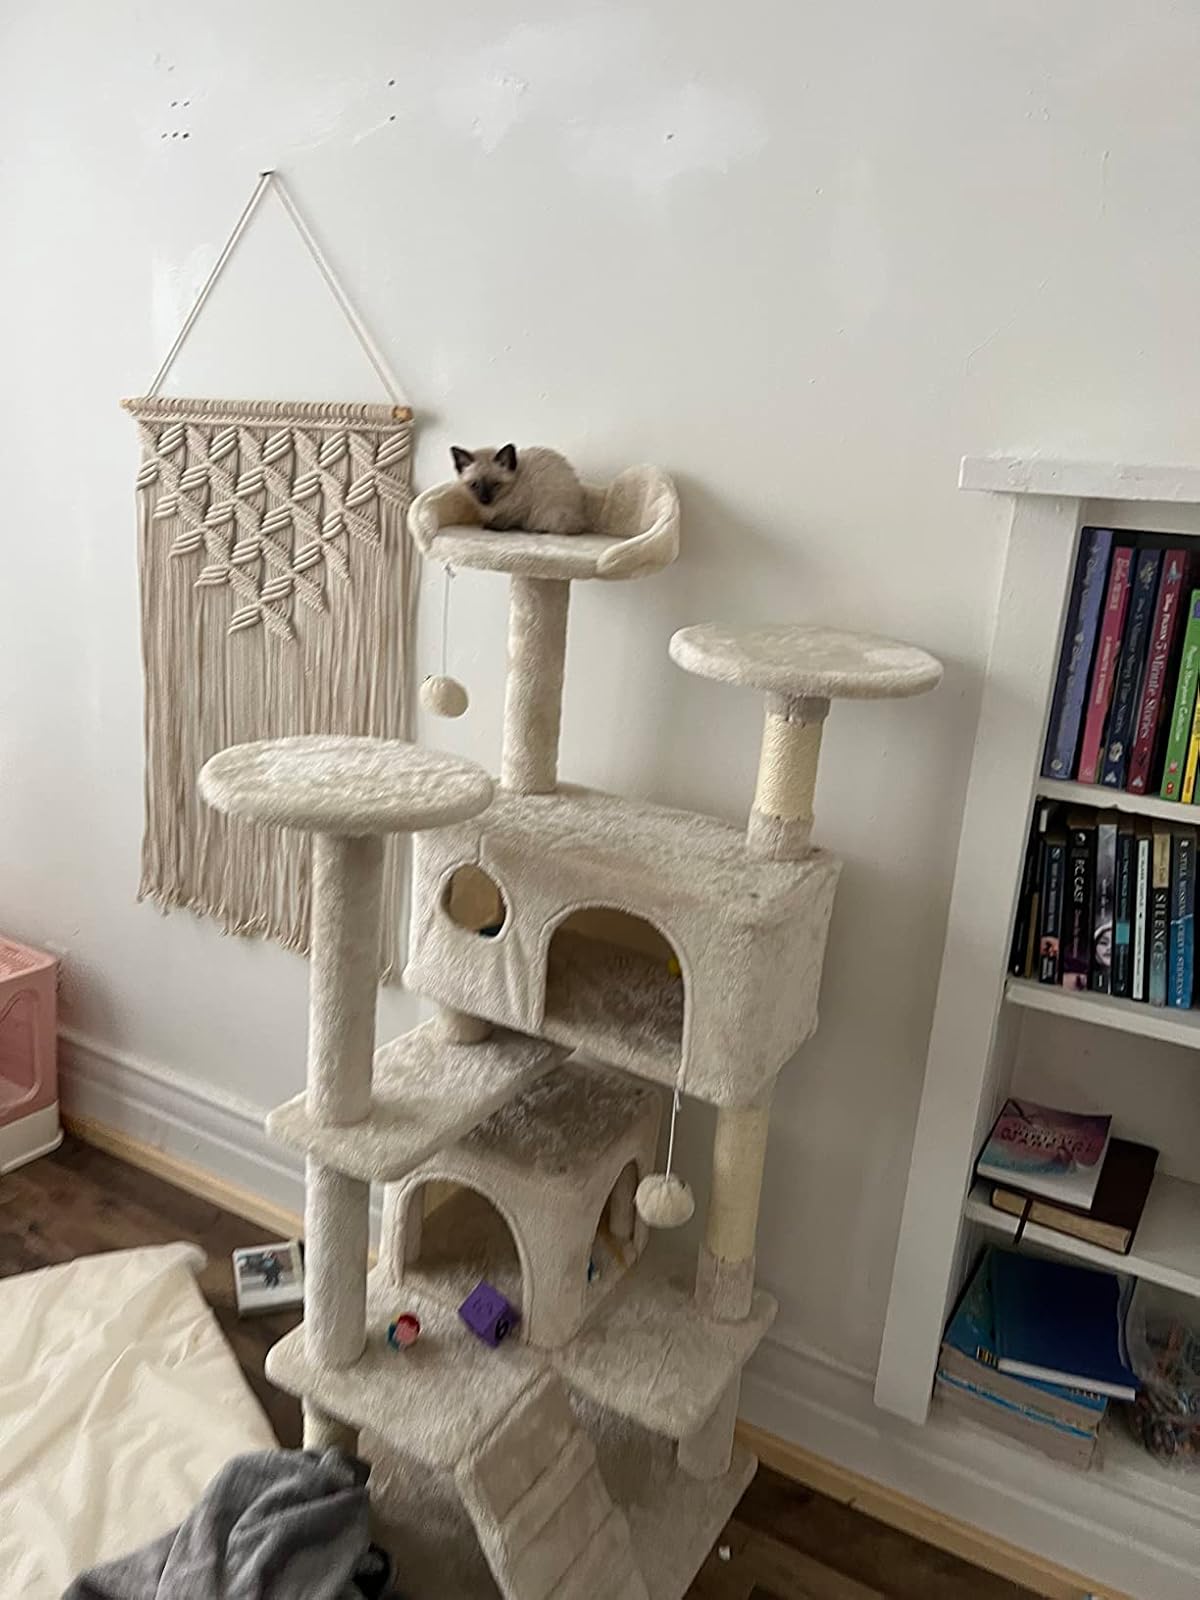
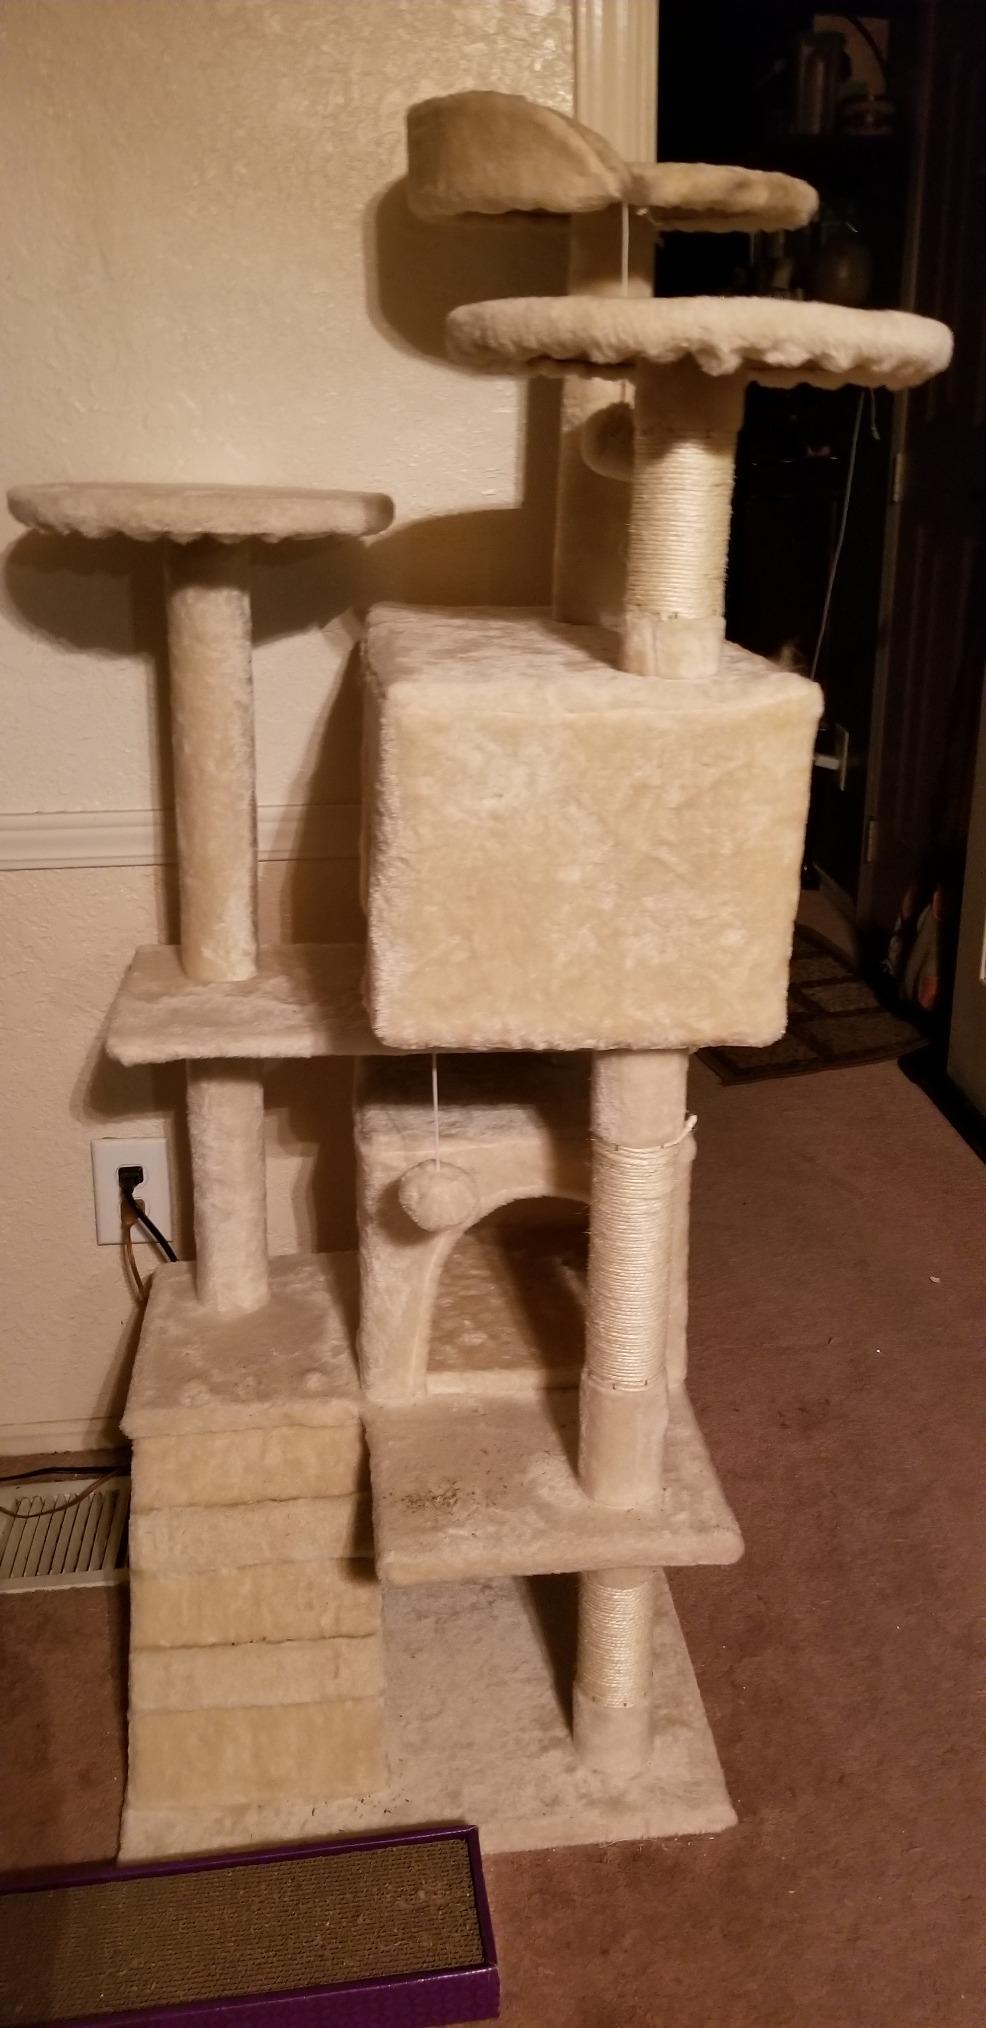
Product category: items_cat tree
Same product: yes